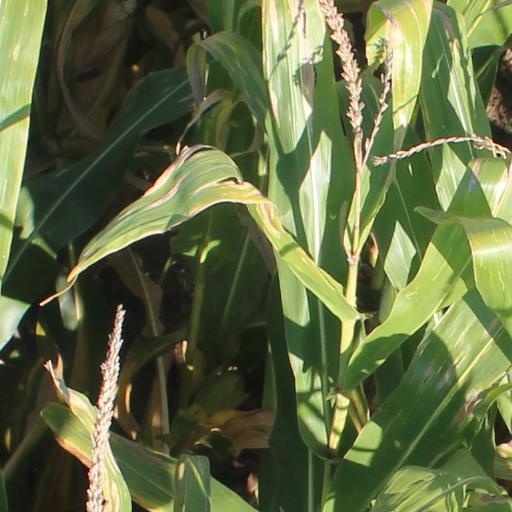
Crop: maize; corn